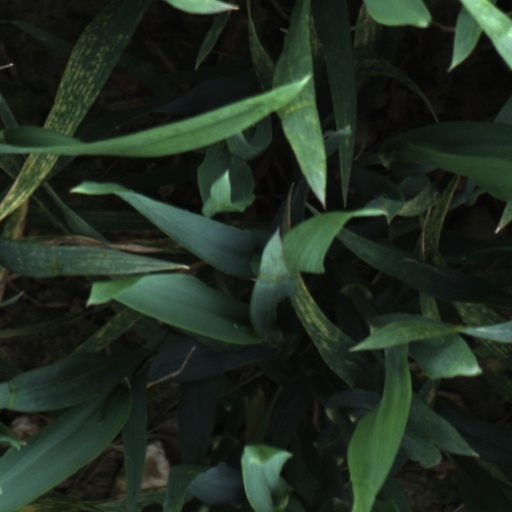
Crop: wheat